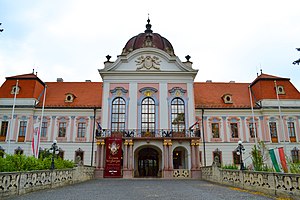
Gödöllő
Gödöllő er en by i det centrale Ungarn med 32.408 indbyggere. Byen ligger i provinsen Pest, cirka 30 km nordøst for hovedstaden Budapest.